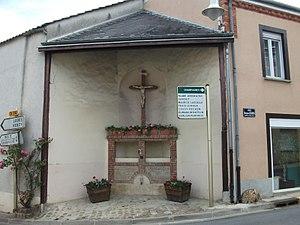
croix se situant dans le village de Chigny les roses.
Chigny-les-Roses est une commune française, située dans le département de la Marne en région Grand Est.